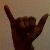
The image shows a hand gesture representing the letter 'Y' in Indian Sign Language.